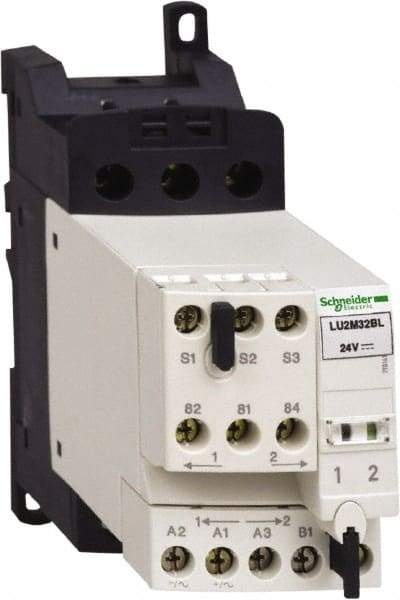
Schneider Electric - Starter Reverser Block - For Use with TeSys U
Item #: 69528024 Brand: Schneider Electric Model #: LU6MB0FU Exact Tooling IR#: 04 Product Specifications Starter Accessory Type Reverser Block For Use With TeSys U
Brand: Schneider Electric
Category: Business & Industrial > Automation Control Components > Programmable Logic Controllers > Motor Starters